Ahti Karjalainen

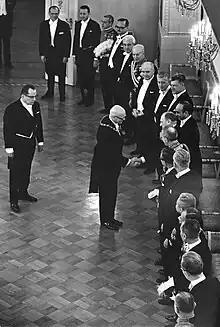
Inauguration ceremony for the Urho Kekkonen presidency in 1968. Here the President meets the representants of diplomats. Behind him, the minister Ahti Karjalainen

Karjalainen served as the Minister of the Treasury, Minister of Foreign Affairs and Minister of Trade and Industry for half a decade from 1957, forming his first government on 13 April 1962. It remained in office until December the following year; ultimately disbanding due to the resignations of ministers sympathetic to the SAK over economic and political issues. Karjalainen served a second term as prime minister from 15 July 1970 to 29 October 1971.